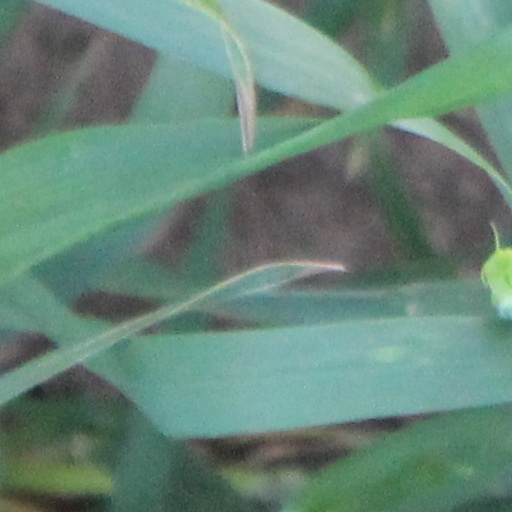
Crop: wheat